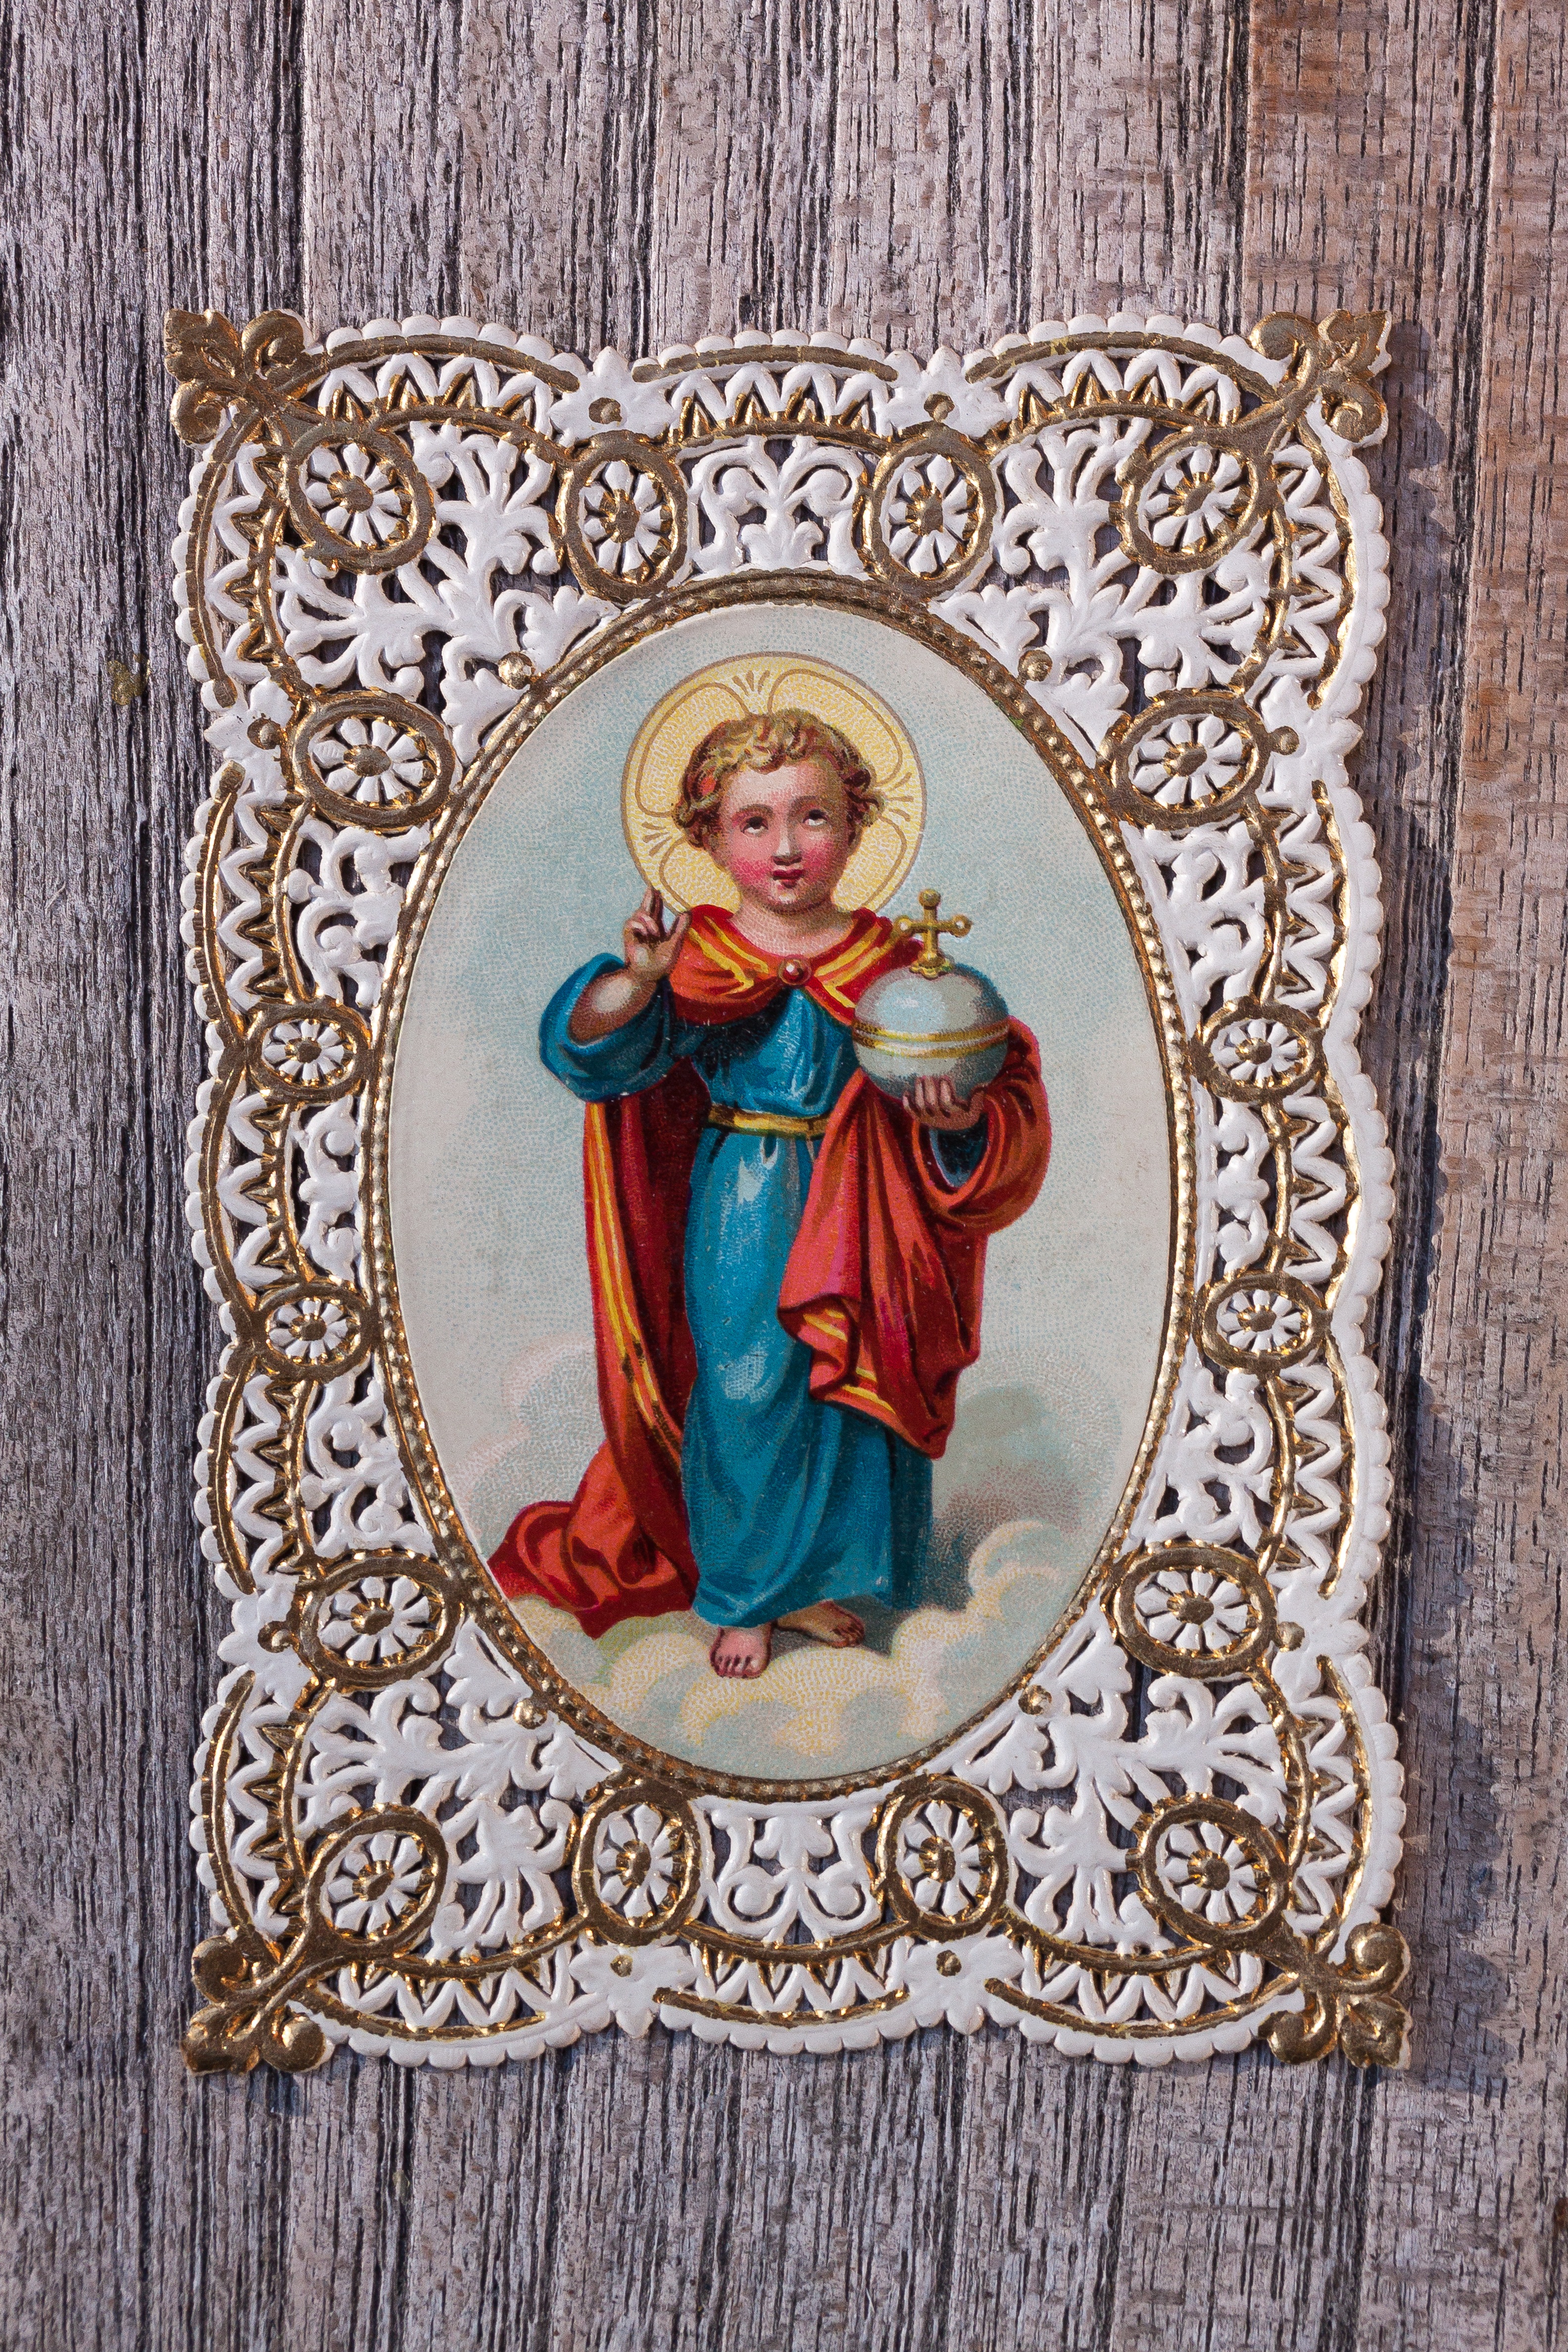
vintage, antique, flower, boy, old, pattern, textile, art, drawing, gold, illustration, jesus, picture frame, lily, granny chic, devotional picture, santino, top edge, biscuit technik, brom lumdruck, noble printing process